BioShock 2

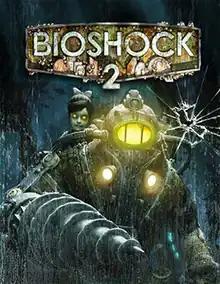
Cover art

BioShock 2 is a first-person shooter video game developed by 2K Marin and published by 2K Games. It was released worldwide for PlayStation 3, Windows, and Xbox 360 on February 9, 2010; Feral Interactive released an OS X version on March 30, 2012. The game takes place in the dystopian underwater city of Rapture, eight years after the events of "BioShock". In the single-player campaign, players control the armored protagonist Subject Delta as he fights through Splicers—the psychotic human population of the city—using weapons and an array of genetic modifications. The game includes a story-driven multiplayer mode that takes place before the events of "BioShock", during Rapture's civil war.